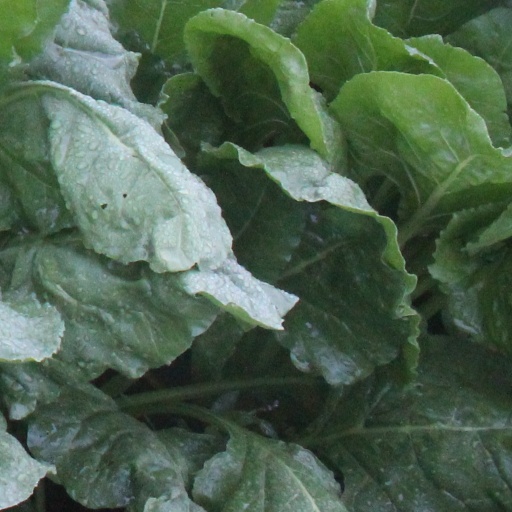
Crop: sugar beet